Grassy Island

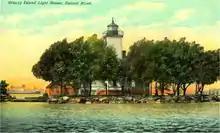
A circa 1915 postcard showing the lighthouse that once stood on Grassy Island

Around the time that Grassy Island became a disposal facility for the dredging of the nearby River Rouge in 1960, at least nine major industries (including the Ford River Rouge Complex) freely dumped their waste products into that river. This caused a huge buildup of toxic waste around the mouth of the river— the exact location where the sediments came from that were deposited on Grassy Island. The soil that was deposited on Grassy Island was highly contaminated from Detroit's unregulated industrialism for many decades. Grassy Island is now contaminated with polychlorinated biphenyl, polycyclic aromatic hydrocarbon, and lethal amounts of harmful heavy metals, such as mercury and lead.